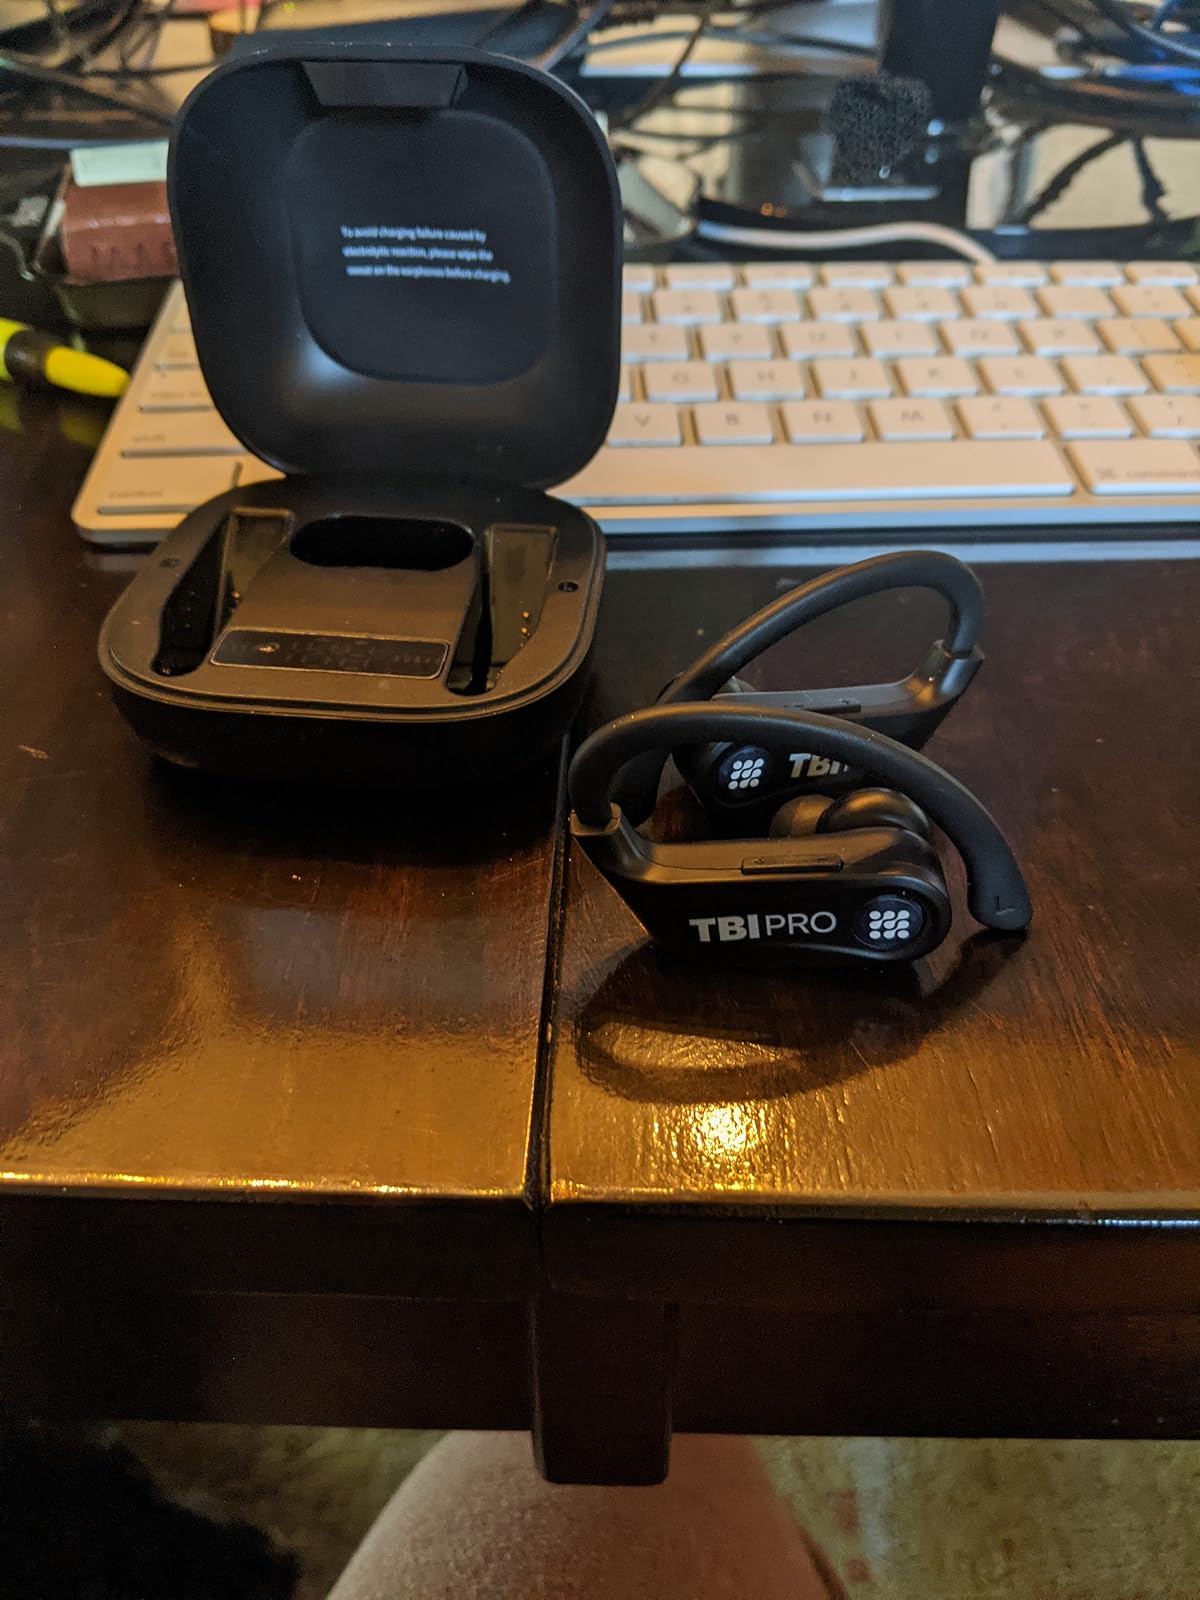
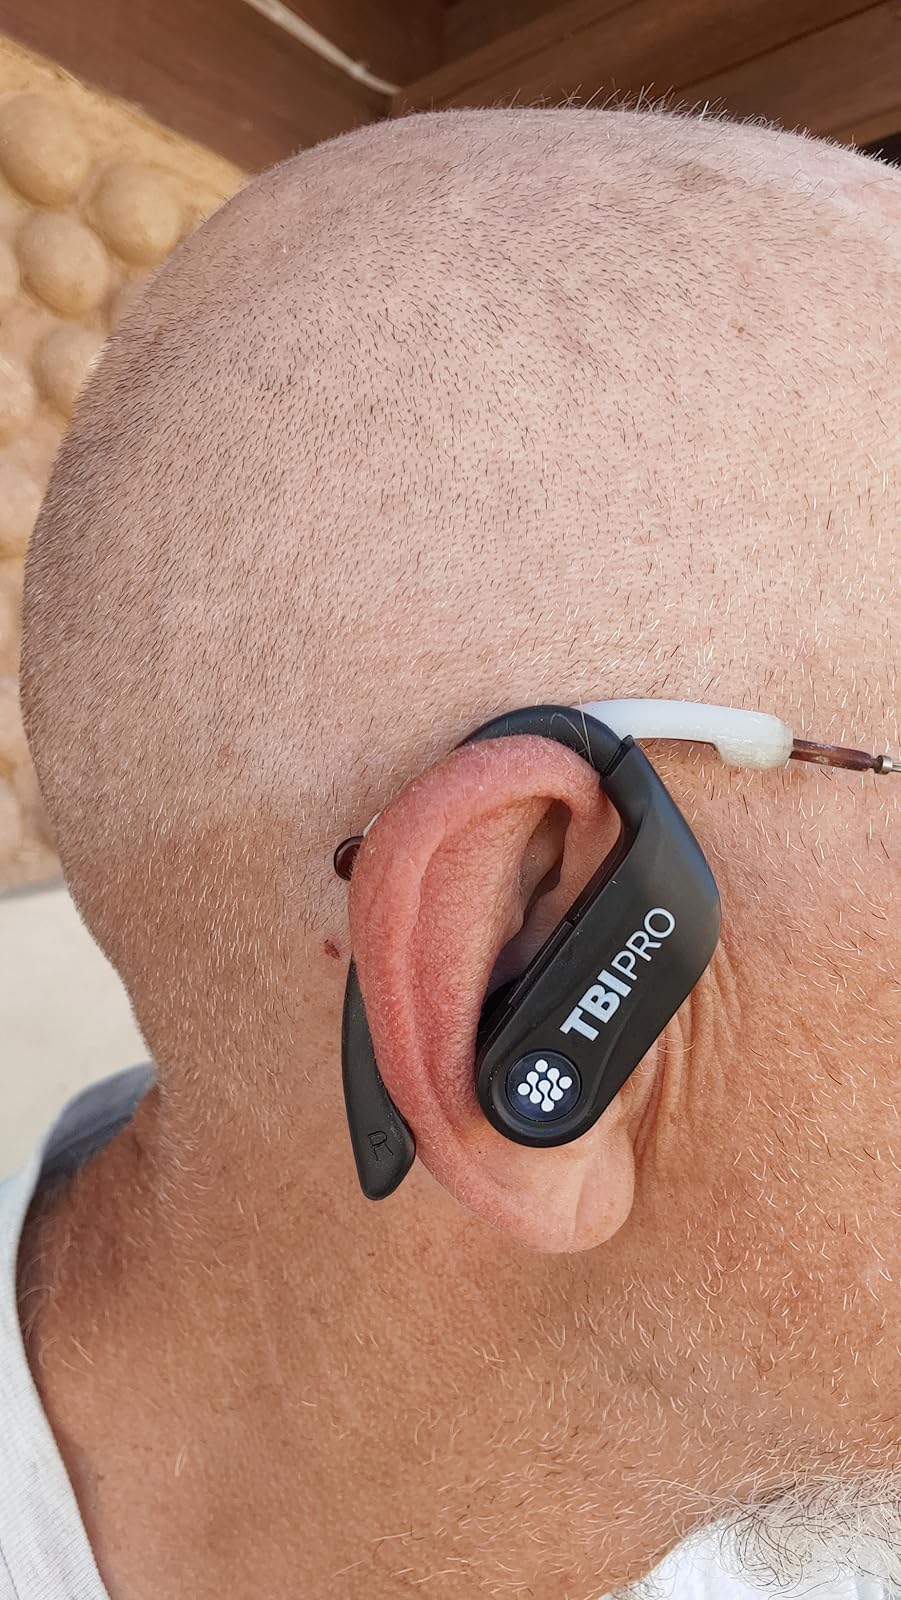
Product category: earbuds
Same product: yes